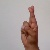
The image shows a hand gesture representing the letter 'R' in Indian Sign Language.